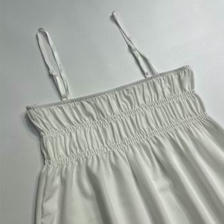
Label: Flat Lay